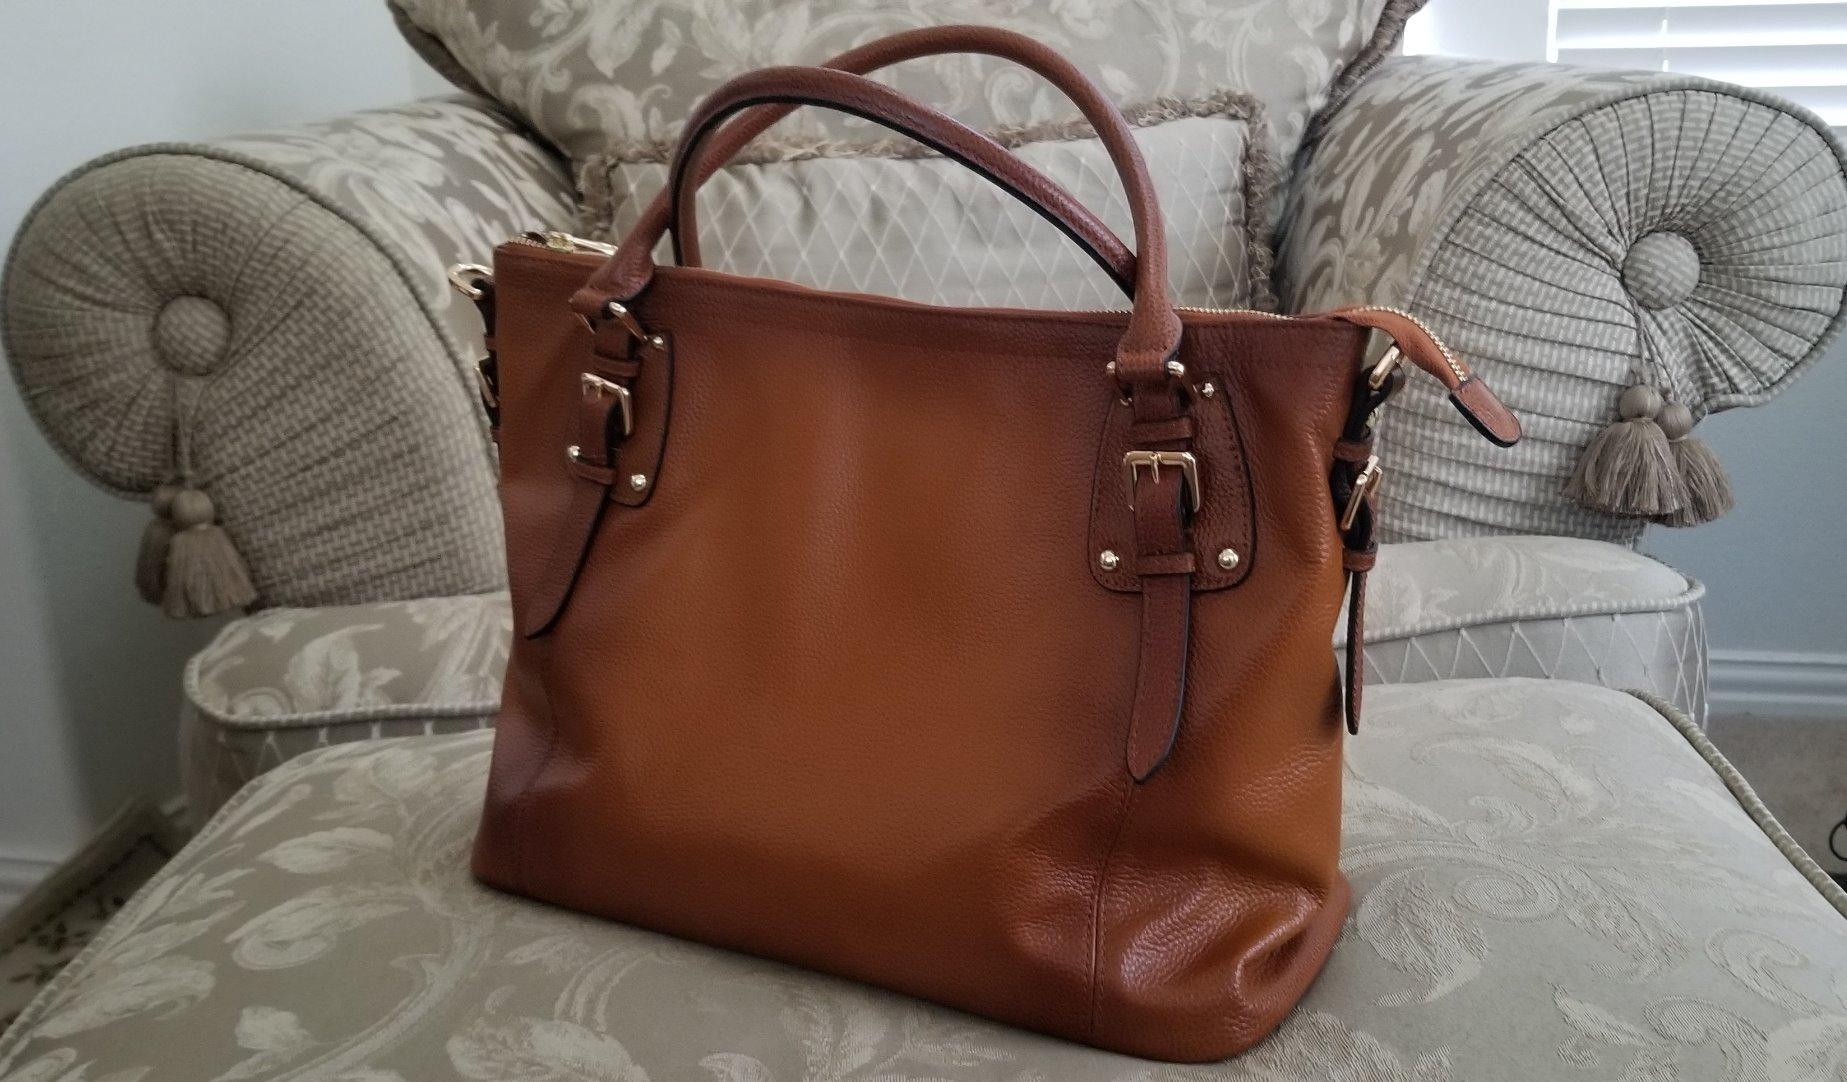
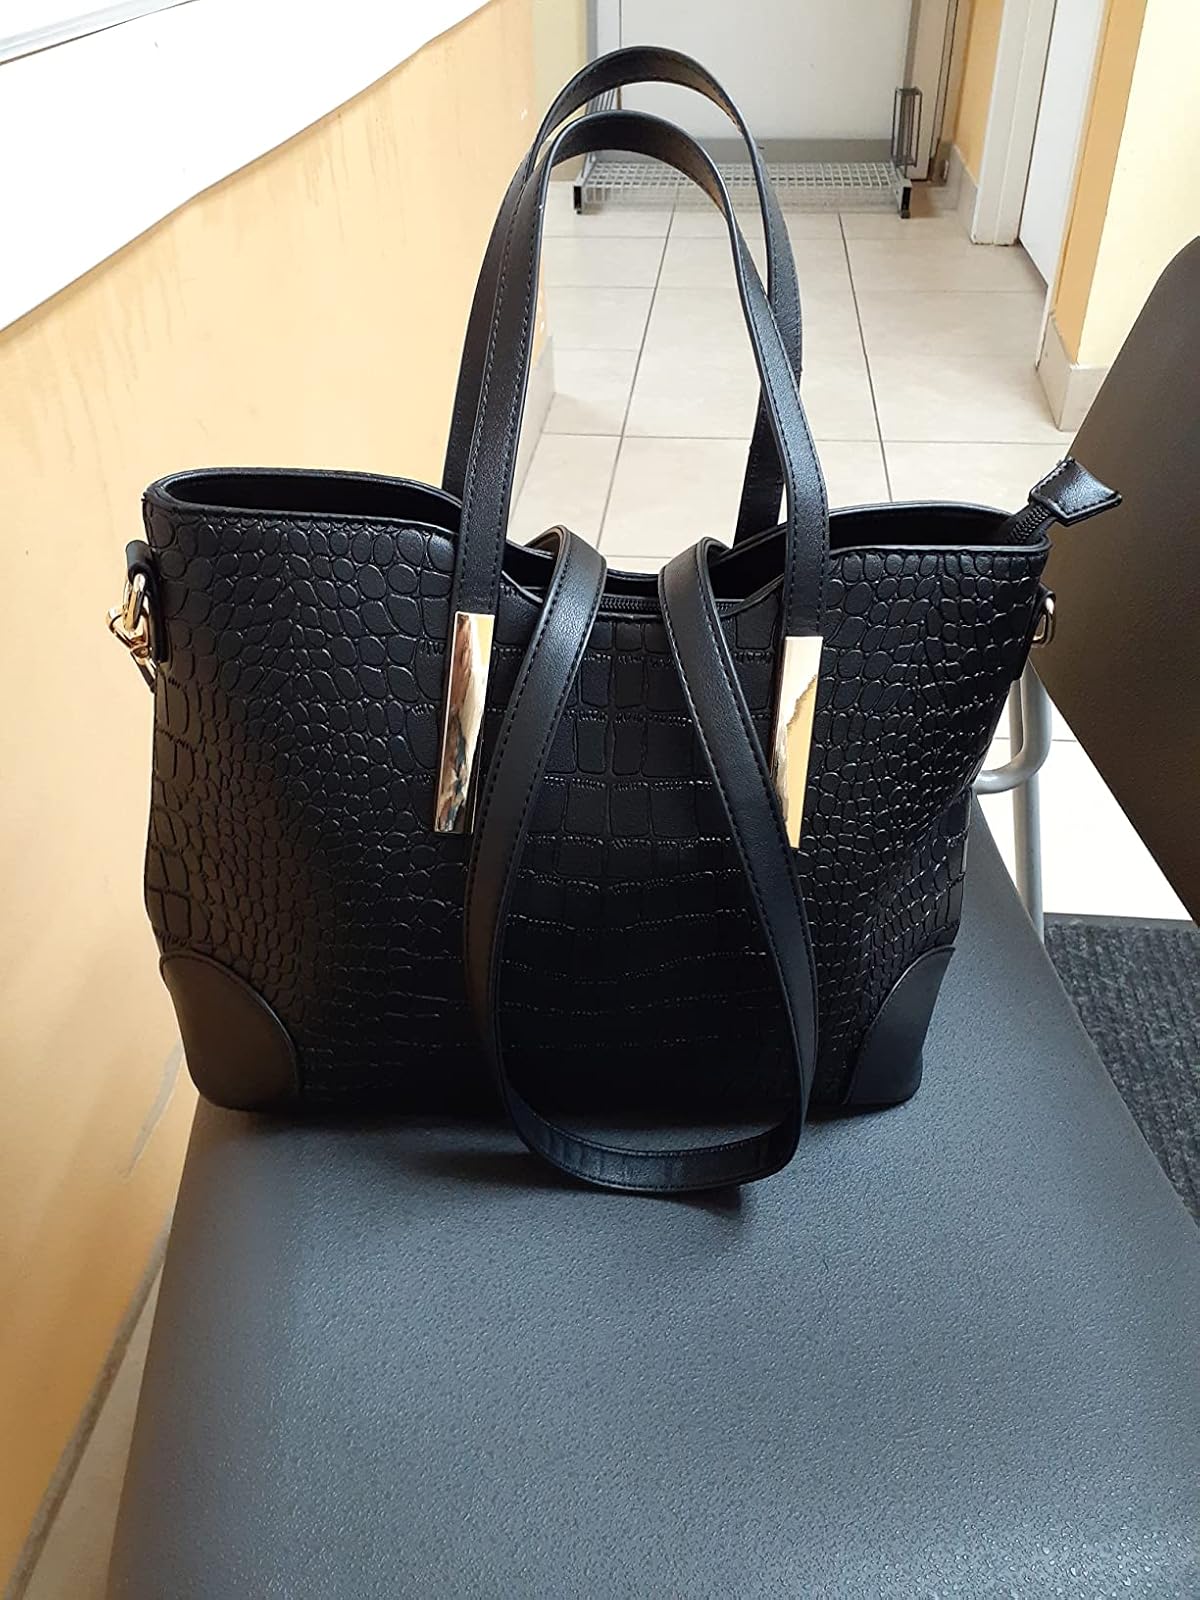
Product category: accessories_handbag
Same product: no